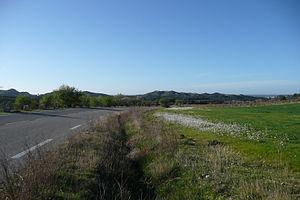
Paysage près de Maussane les Alpilles.
Maussane-les-Alpilles est une commune française, située dans le département des Bouches-du-Rhône en région Provence-Alpes-Côte d'Azur. Elle se situe sur le piémont sud du massif des Alpilles.